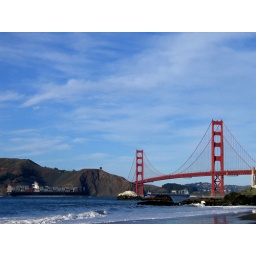
Big ship going under the Golden Gate bridge